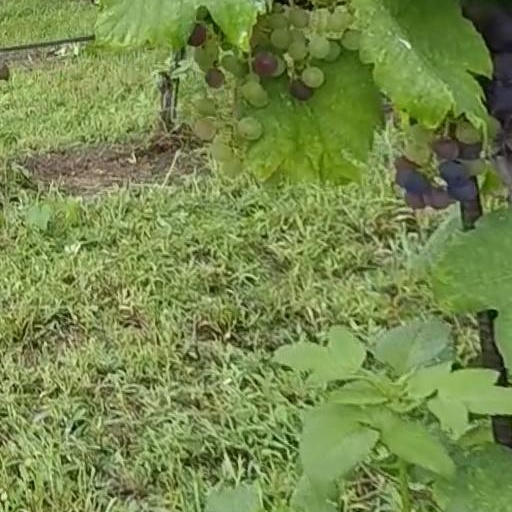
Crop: grape